White Diamond: A Personal Portrait of Kylie Minogue

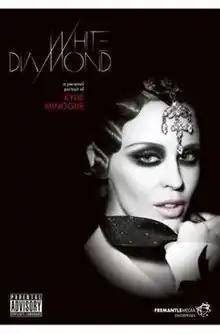
Official release cover

White Diamond: A Personal Portrait of Kylie Minogue is a 2007 documentary film directed and produced by William Baker and chronicling the life of Australian singer Kylie Minogue during her concert tour . It was filmed between August 2006 and March 2007 in both Australia and the United Kingdom.